Jade use in Mesoamerica

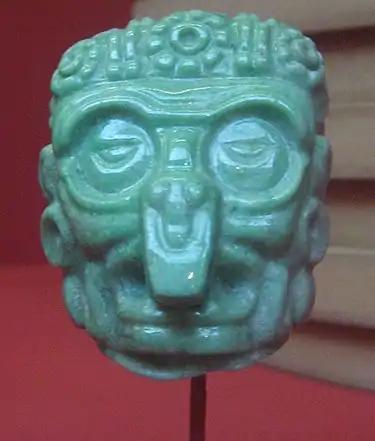
Maya pendant in the Los Angeles County Museum of Art

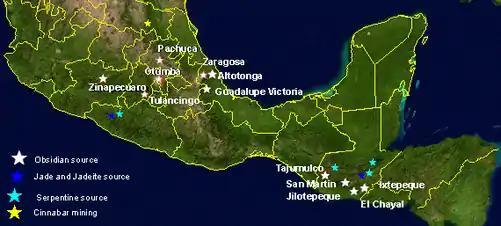
Map showing the locations of some of the main jade, obsidian and serpentine sources in Mesoamerica

The archaeological search for the Mesoamerican jade sources, which were largely lost at the time of the Maya collapse, began in 1799 when Alexander von Humboldt started his geological research in the New World. Von Humboldt sought to determine whether or not Neolithic jadeite celts excavated from European Megalithic archaeological sites like Stonehenge and Carnac shared sources with the similar looking jade celts from Mesoamerica (they do not).